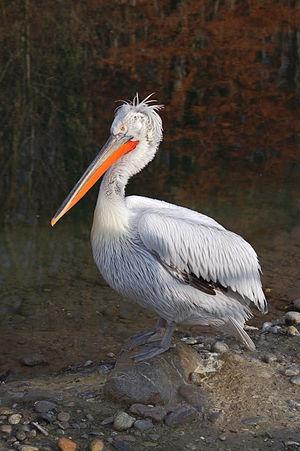
Le lac Arpi est un lac situé à 2 023 m d'altitude dans le marz de Shirak en Arménie, à proximité des frontières avec la Turquie et la Géorgie. Source de l'Akhourian, il est alimenté par la fonte des neiges et par quelques ruisseaux.